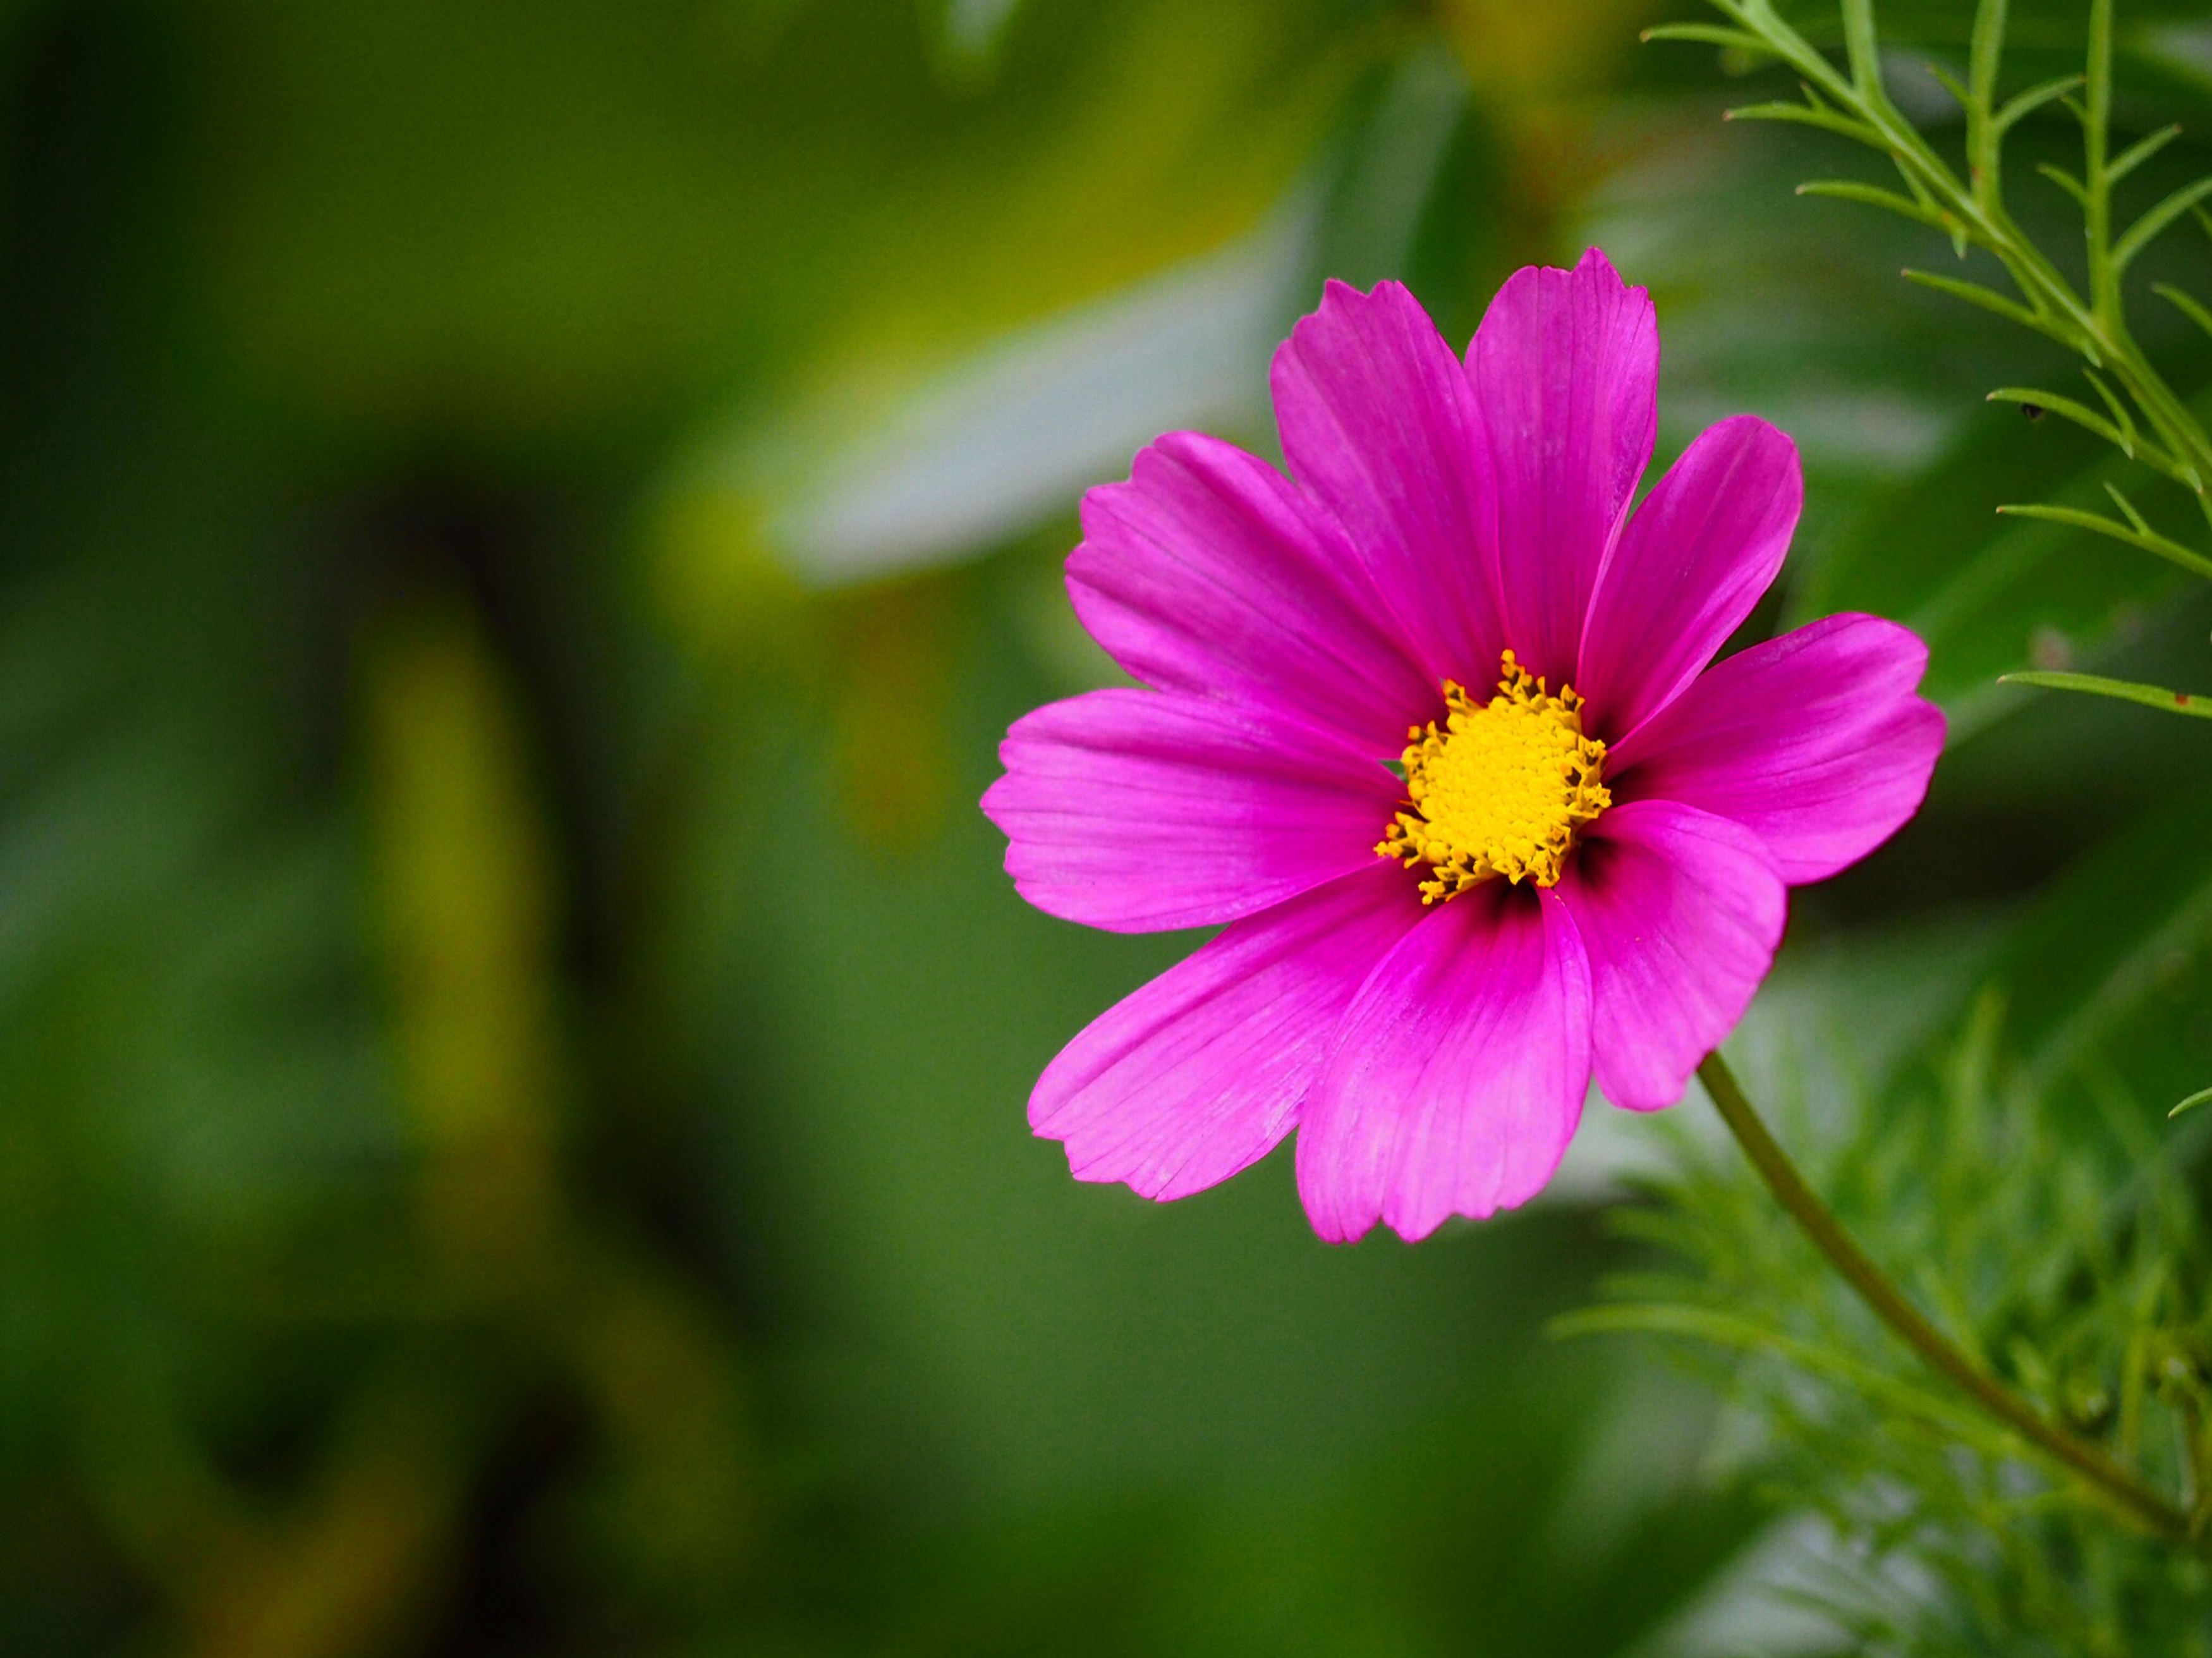
nature, blossom, plant, photography, meadow, flower, petal, botany, flora, wildflower, close up, macro photography, flowering plant, daisy family, annual plant, plant stem, land plant, garden cosmos